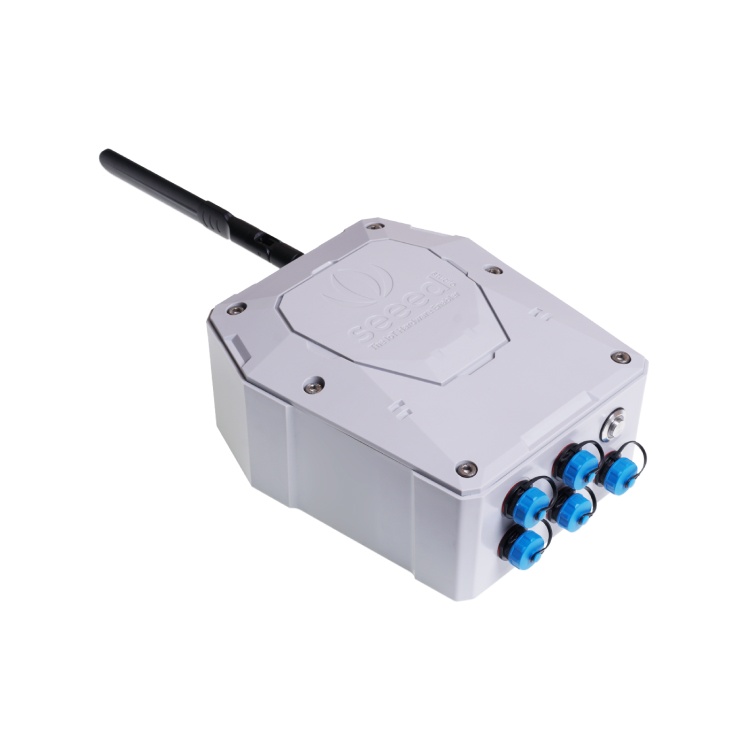
SenseCAP Sensor Hub 4G Data Logger (with built-in rechargeable battery version)
Product Description The SenseCAP Sensor Hub 4G Data Logger, featuring a built-in rechargeable battery, is an innovative solution for various industrial and environmental monitoring applications. This industrial-grade device is engineered to support the MODBUS-RTU RS485 protocol, facilitating seamless communication with a wide array of sensors. It stands out in its ability to simultaneously gather diverse environmental data, making it a versatile tool for smart agriculture, weather stations, smart city projects, and more. Its robust design, encapsulated in an IP66-rated, waterproof, and dustproof enclosure, ensures reliable, long-term outdoor deployment. The SenseCAP Sensor Hub's capability to transmit data via 4G/3G/2G networks, combined with GPS positioning and remote maintenance features, offers unparalleled convenience and efficiency. Product Features Supports simultaneous collection of varied environmental data. Utilizes standard MODBUS-RTU RS485 sensors for versatile applications. Features data upload capability to SenseCAP Server or private servers. Equipped with 4G/3G/2G communication, supporting global LTE frequency bands. Built-in GPS positioning for accurate location tracking. Facilitates remote upgrade and maintenance for ease of use. Offers dual power supply options: DC only and Solar Power (solar power components sold separately). Easy installation and deployment, suitable for users without an engineering background. Industry-standard design, ideal for harsh outdoor environments. Compatible with a wide range of industrial-grade RS485 sensors. Product Downloads Datasheet User Guide
Brand: SenseCAP
Category: Business & Industrial > Forestry & Logging